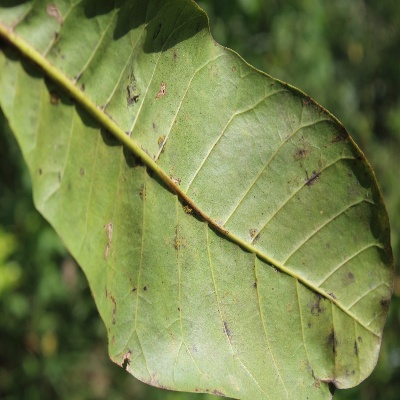
Crop: Cashew
Condition: anthracnose